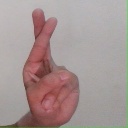
अक्षर: र